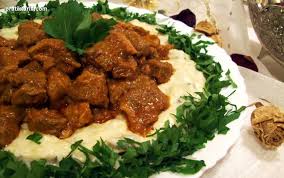
Yemek: hunkar_begendi